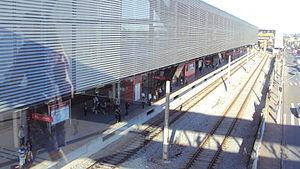
La Ligne 11 - Coral de la CPTM comprend le tronçon du réseau métropolitain définie entre les gares de la Luz et d'Estudantes. Il était connu sous le nom d'Express Est sur le tronçon Luz à Guaianases. En 2019, avec la fin du transfert interne à Guaianases, la ligne est également devenue Express Est - Mogi. C'est actuellement la ligne la plus saturée de la région métropolitaine de São Paulo et aussi la deuxième ligne la plus étendue de la CPTM. Jusqu'en mars 2008, elle s'appelait Ligne E - Orange.